Homefront (2013 film)

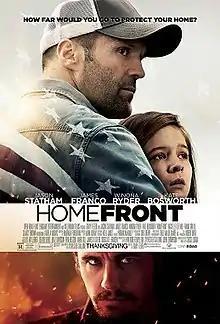
Theatrical release poster

Homefront is a 2013 American action thriller film directed by Gary Fleder and written by Sylvester Stallone, who also produced the film with Kevin King Templeton and John Thompson. The film, which is based on the novel of the same name by Chuck Logan, stars Jason Statham, James Franco, Winona Ryder, and Kate Bosworth. In the film, Phil Broker, a retired Drug Enforcement Administration (DEA) agent, leads a peaceful life with his daughter Maddy, but trouble ensues as Broker and Maddy get entangled with Gator, a crime boss, due to a school bullying incident.